Law on crimes committed against Atatürk

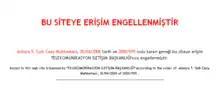
Access to YouTube was blocked from 2007 to 2010 under the Law No. 5816

The Law on Crimes Committed Against Atatürk, or the Law No. 5816, also colloquially known as the law on the protection of Atatürk, is a "lèse-majesté" law of the Republic of Turkey adopted on July 25, 1951. Its subject is the crimes to be committed, or have been committed, against the founder and first President of the country, Mustafa Kemal Atatürk.